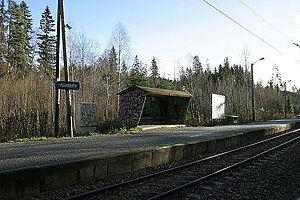
La gare de Gullhella est une halte ferroviaire de la ligne de Spikkestad en Norvège. Elle se situe à 26,96 km d'Oslo.